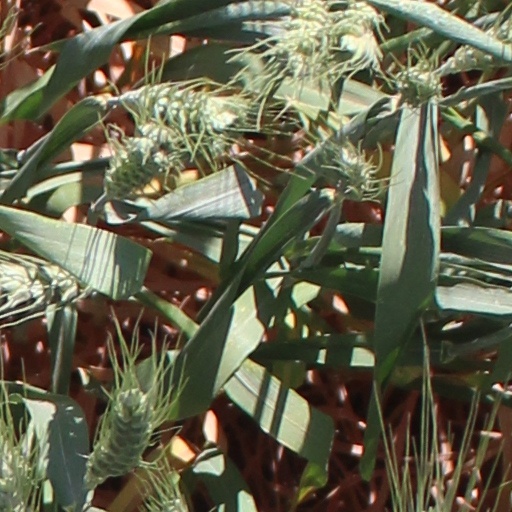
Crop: wheat